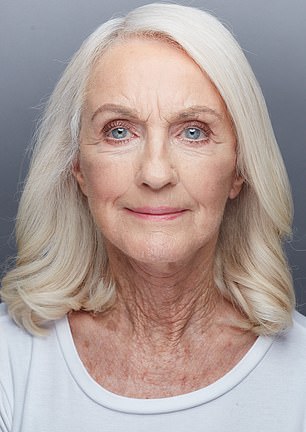
Gender: women